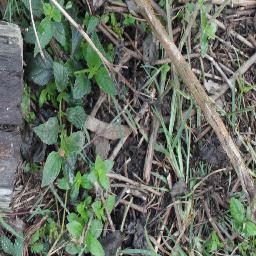
Label: lantana